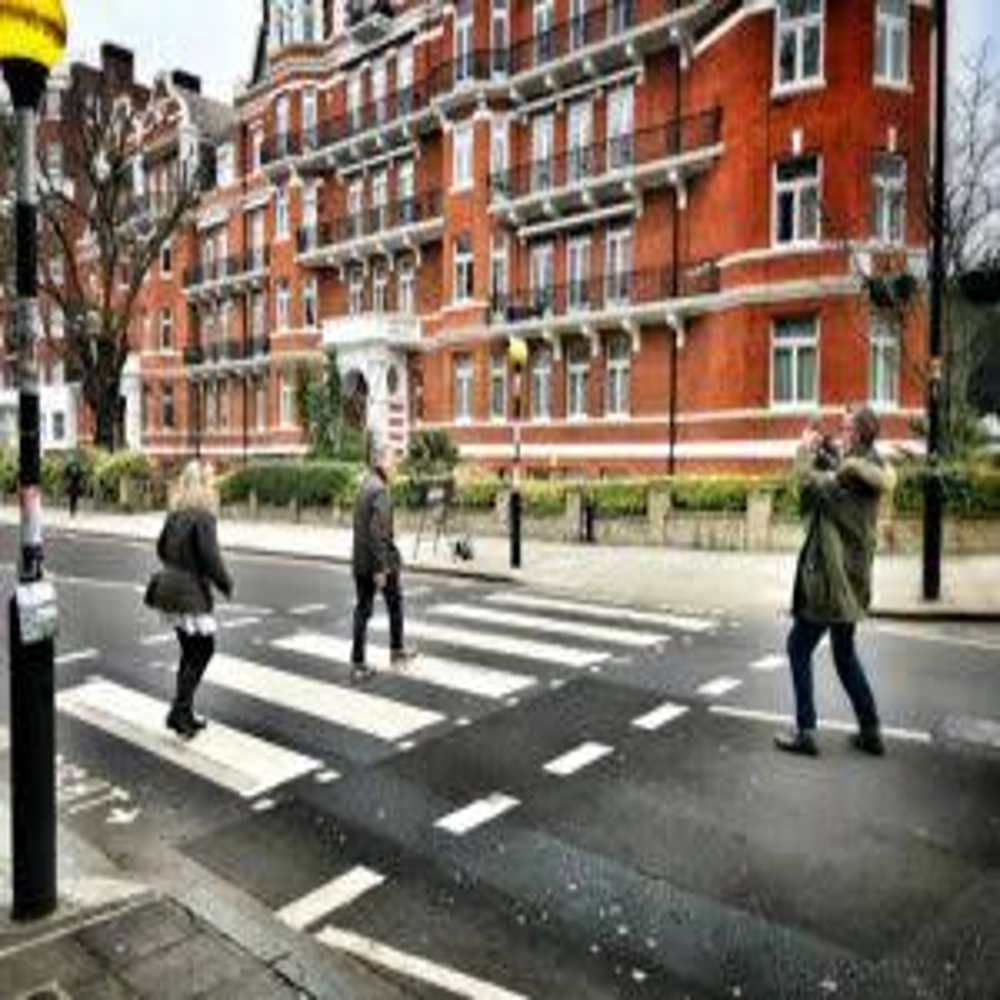
Body of water present: no
Land polluted: no
Water polluted: no
Pollution percentage: 0%